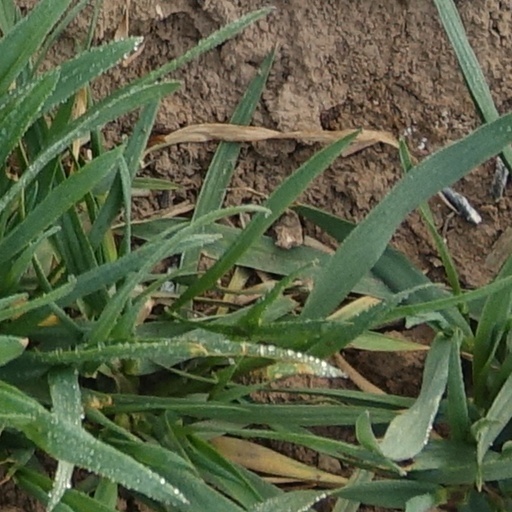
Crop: wheat